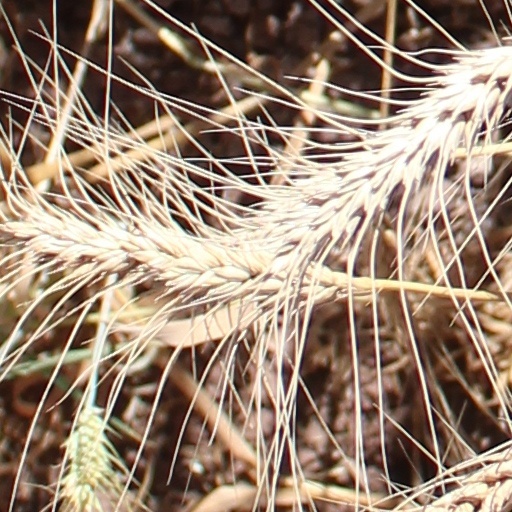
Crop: wheat